Elizabeth Catlett

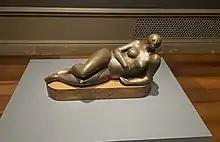

Catlett is recognized primarily for sculpting and print work. Her sculptures are known for being provocative, but her prints are more widely recognized, mostly because of her work with the Taller de Gráfica Popular. Although she never left printmaking, starting in the 1950s, she shifted primarily to sculpture. Her print work consisted mainly of woodcuts and linocuts, while her sculptures were composed of a variety of materials, such as clay, cedar, mahogany, eucalyptus, marble, limestone, onyx, bronze, and Mexican stone (cantera). She often recreated the same piece in several different media. Sculptures ranged in size and scope from small wood figures inches high to others several feet tall to monumental works for public squares and gardens. This latter category includes a 10.5-foot sculpture of Louis Armstrong in New Orleans and a 7.5-foot work depicting Sojourner Truth in Sacramento.